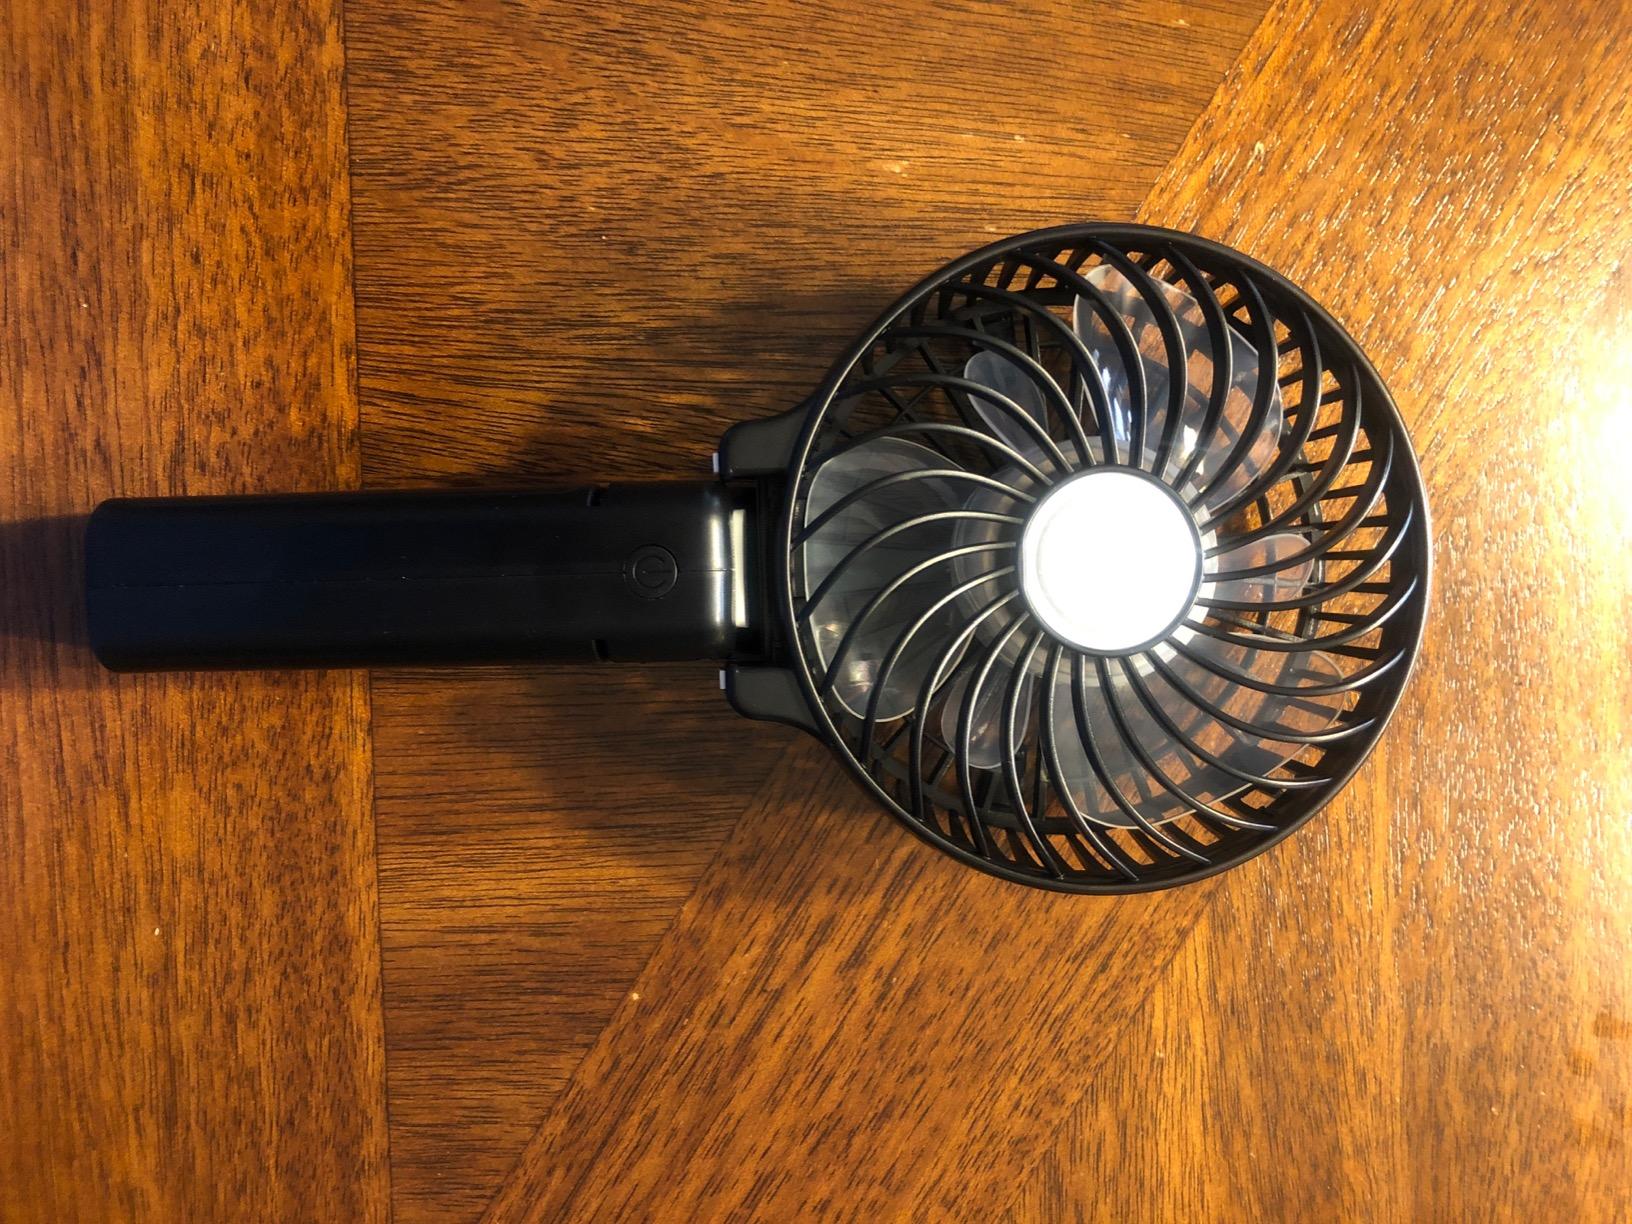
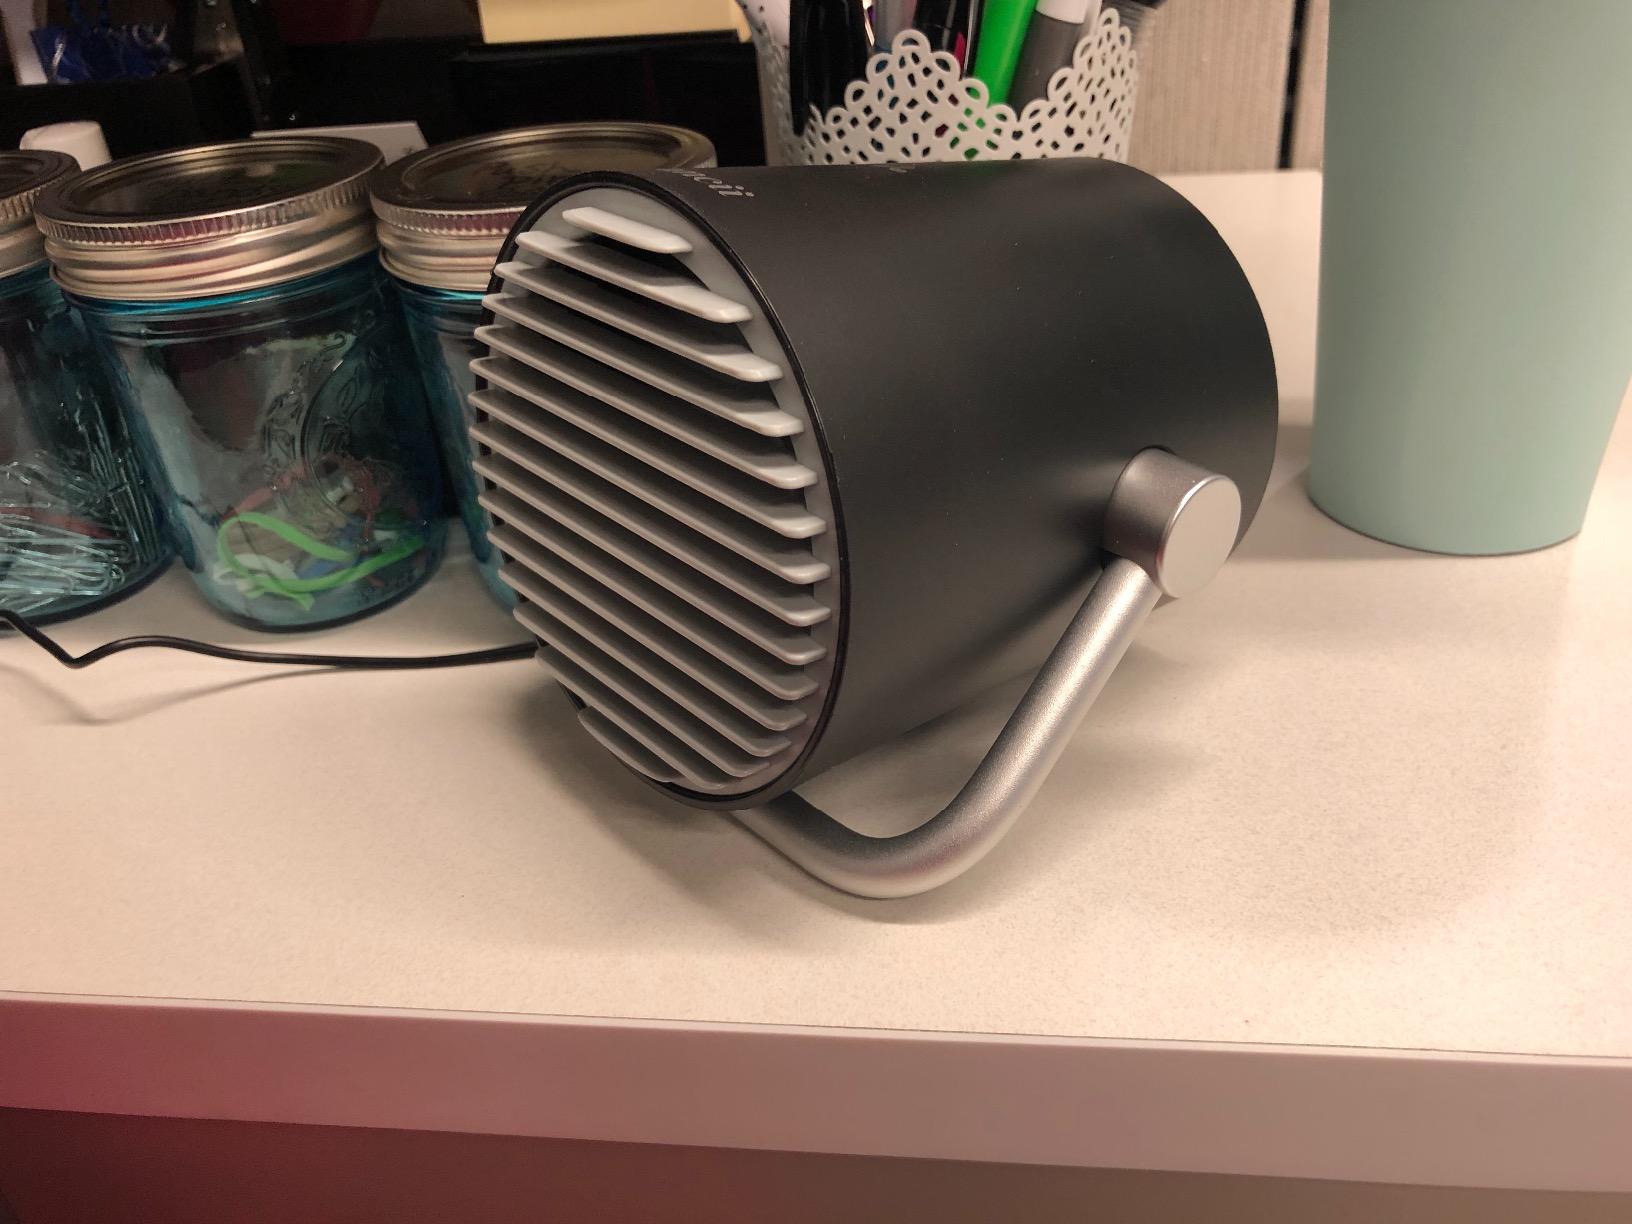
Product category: fan
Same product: no